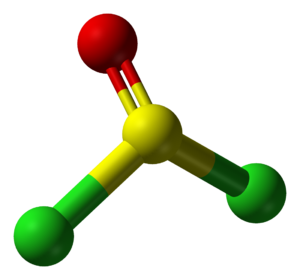
En chimie, la formule brute est l'écriture la plus compacte décrivant un composé chimique ou un corps simple.